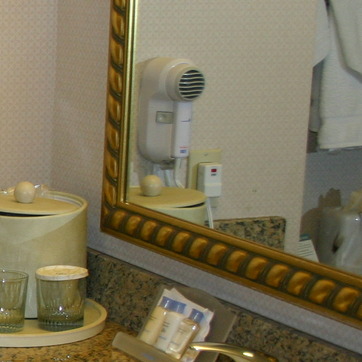
Material: mirror